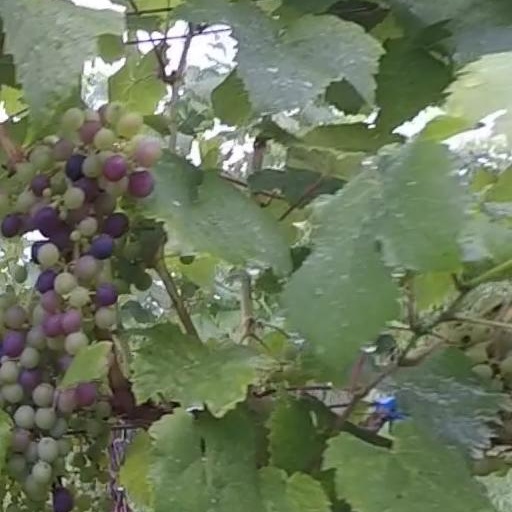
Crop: grape